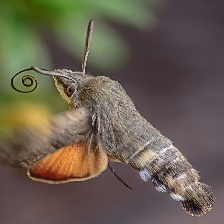
Species: HUMMING BIRD HAWK MOTH